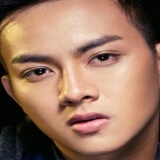
ca sĩ Hoài Lâm